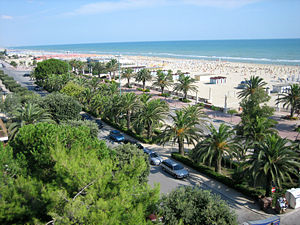
Giulianova
Giulianova er en by ved Adriaterhavets kyst i provinsen Teramo, der indgår i regionen Abruzzo i Italien